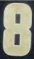
Number: 8